Mac Quayle

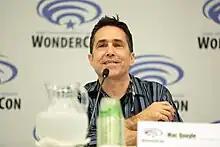
Quayle in 2018

Frederick MacDonald "Mac" Quayle, Jr. is an American composer for film, television, and video games. He has worked as the score composer for several TV series, including "American Horror Story", "Mr. Robot", "Scream Queens", "American Crime Story", "Feud", "Pose", "9-1-1" and its spinoff "", and "The Politician". Quayle has also scored additional music for films and video games, and has mixed and produced scores led by other composers.